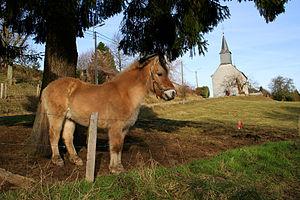
Mohiville (Belgique), l’église Saint-Pierre (1768).
Mohiville est une section de la commune belge de Hamois située en Région wallonne dans la province de Namur.